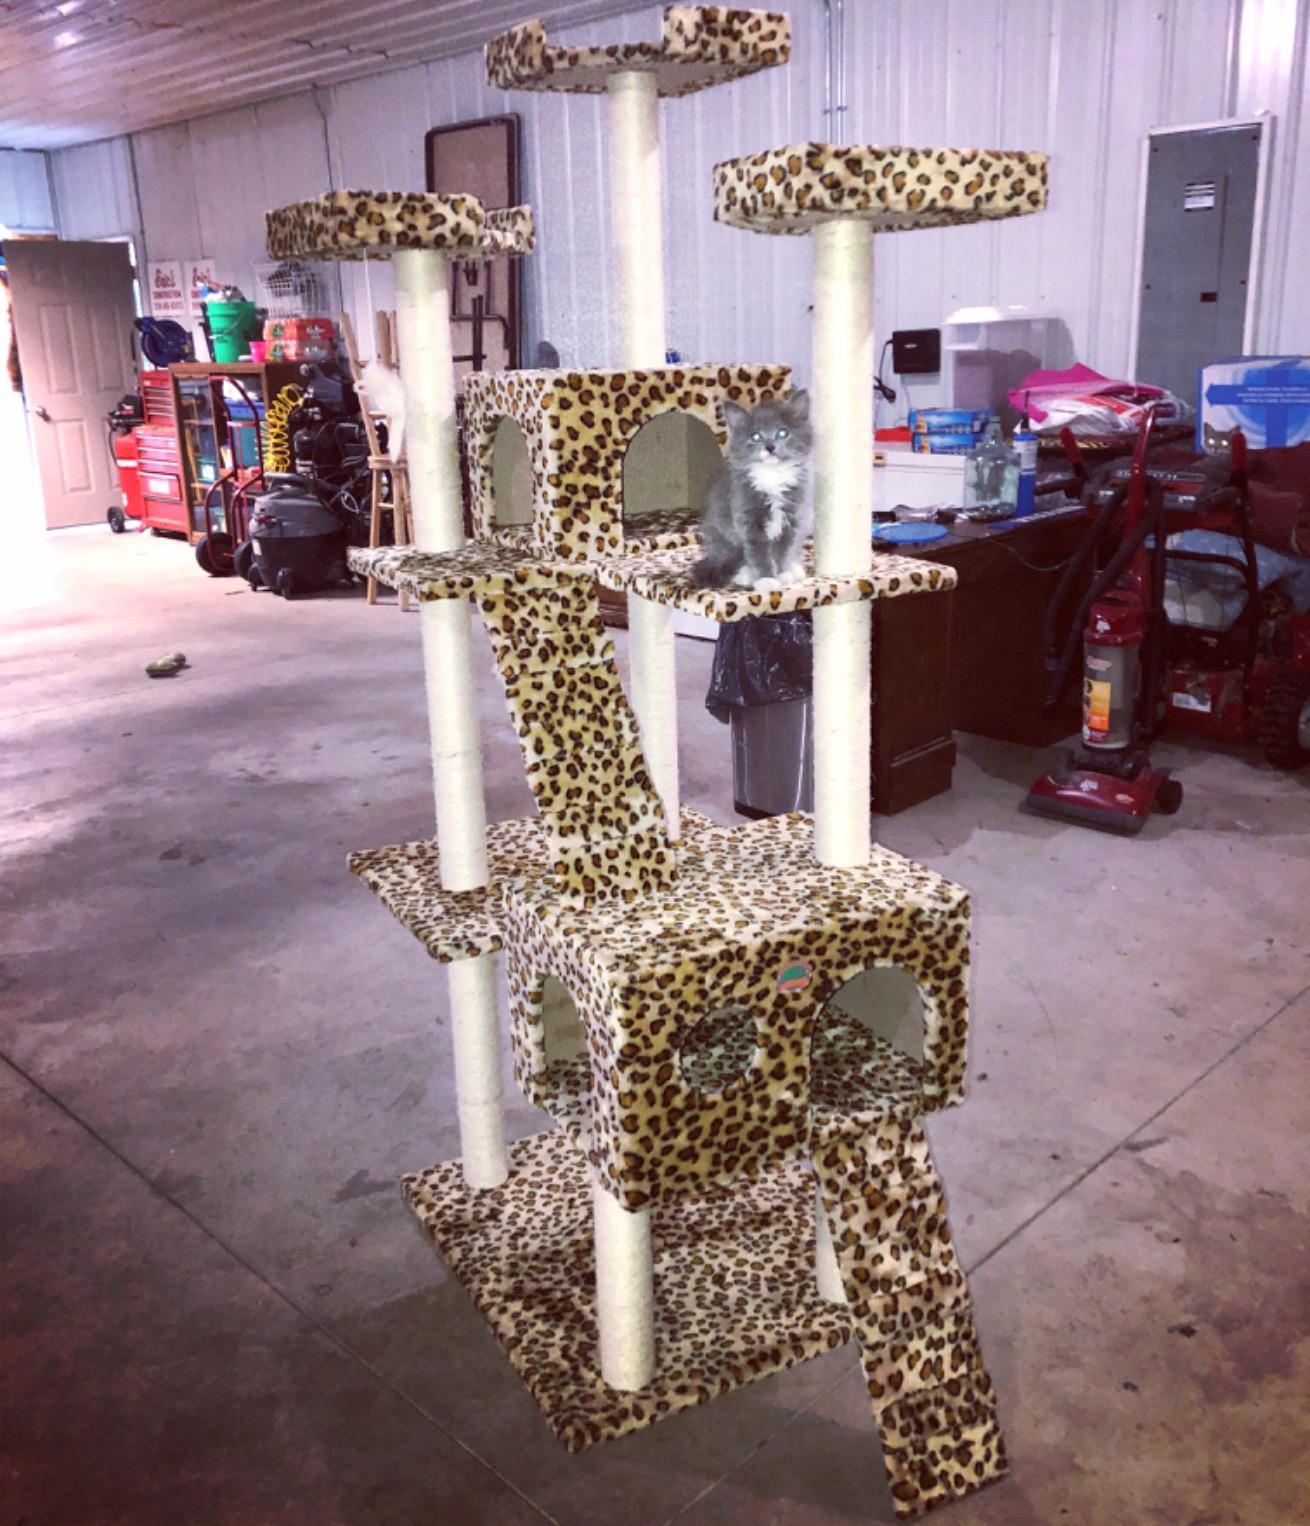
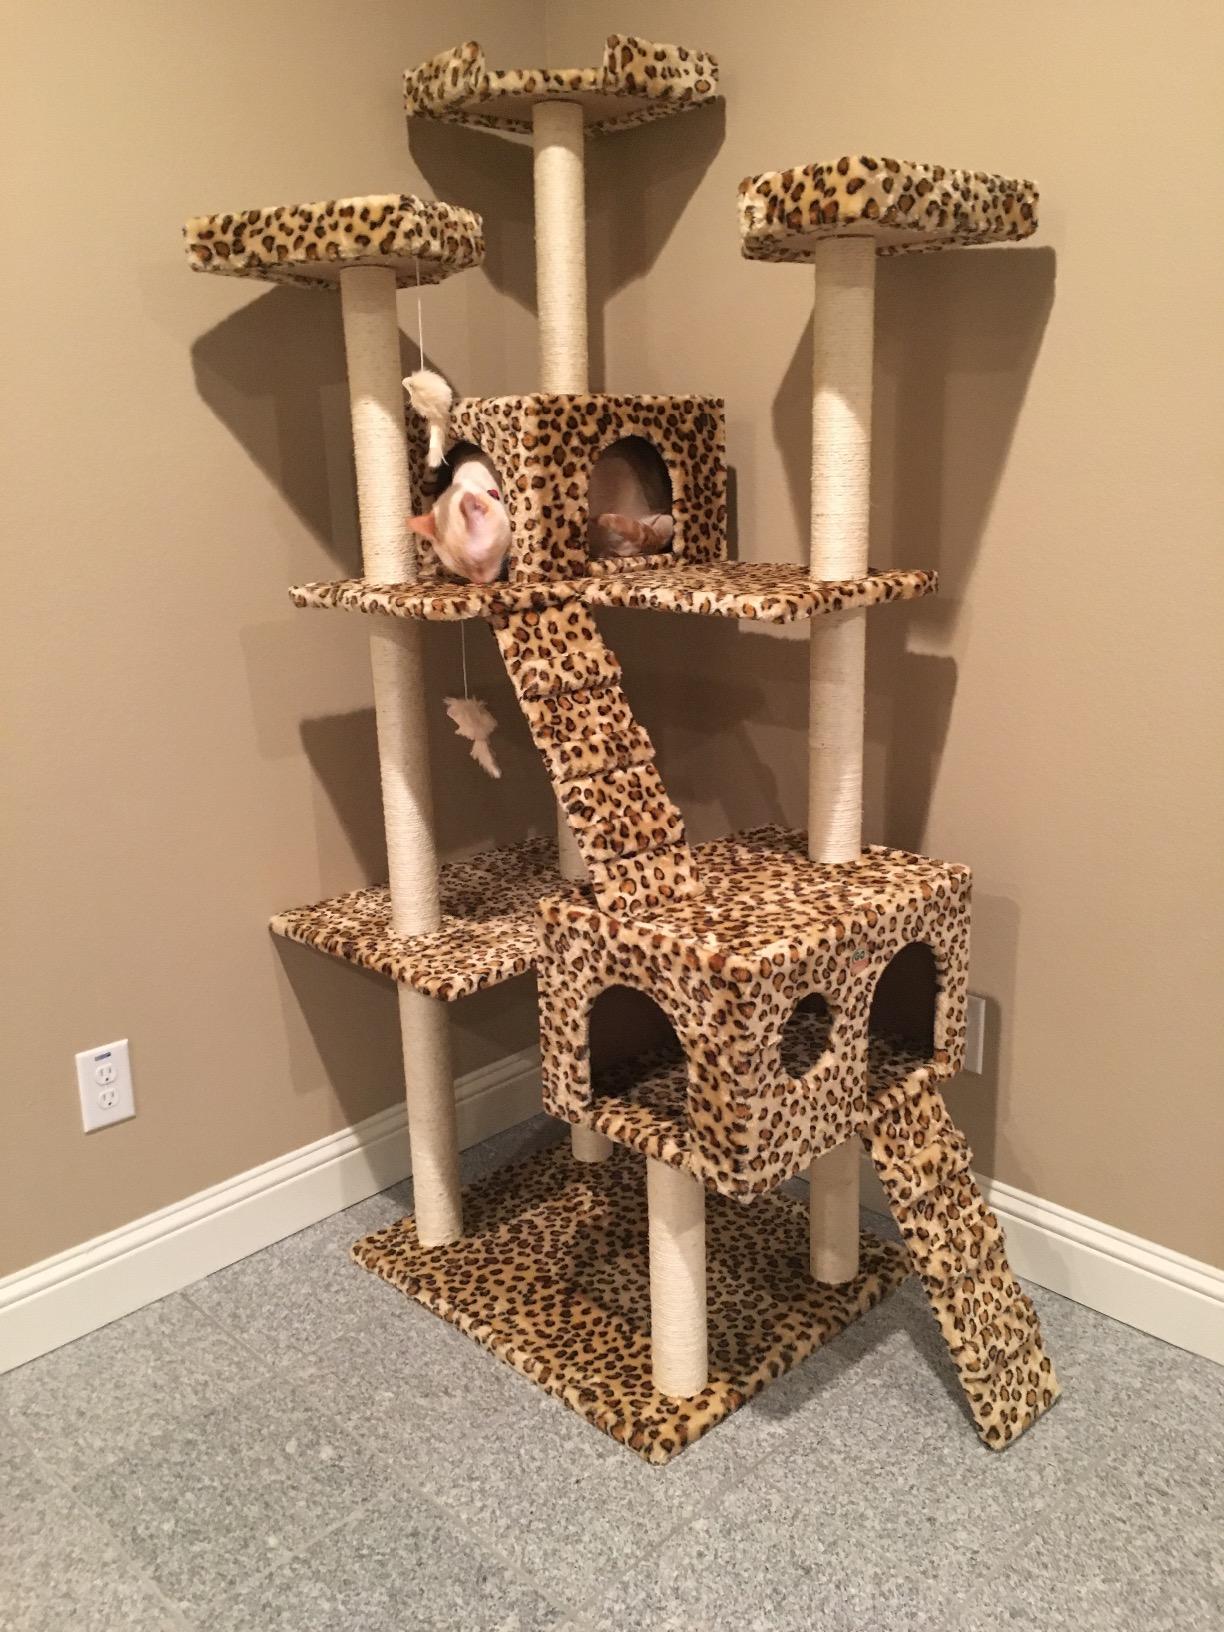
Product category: items_cat tree
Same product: yes